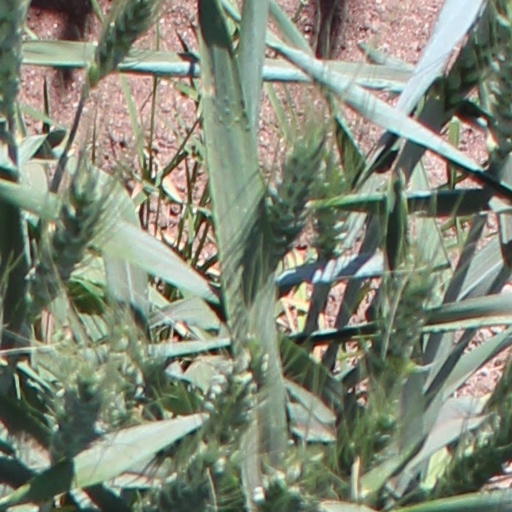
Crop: wheat